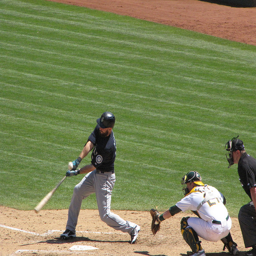
The man is hitting the ball during the baseball game.
a baseball player at bat in action as he swings to hit the ball
The baseball catcher extends his glove as a batter takes a swing.
a person swinging a bat on the field
A baseball player lowers his wooden bat on the baseball diamond.